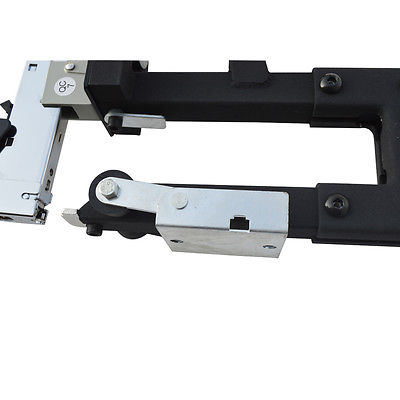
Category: stapler